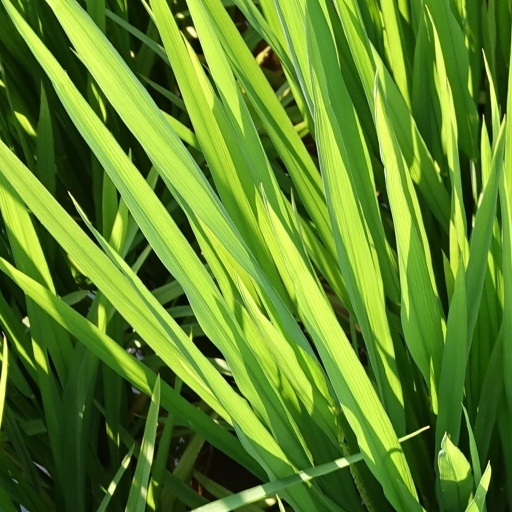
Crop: rice